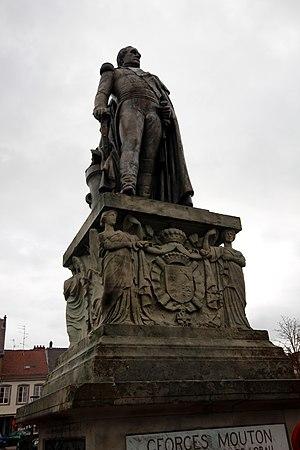
Phalsbourg
Georges Mouton, né le 21 février 1770 à Phalsbourg et mort le 27 novembre 1838 à Paris, est un général français de l’Empire, comte d'Empire, maréchal et pair de France.